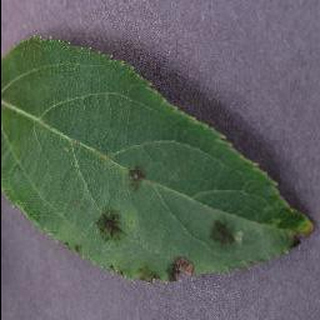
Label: apple_apple_scab